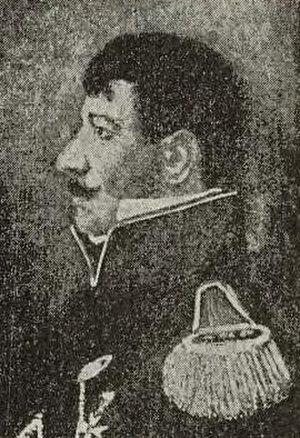
Cet article liste les membres de l'Assemblée constituante de Norvège lors de l'adoption de la constitution le 17 mai 1814. Ceux-ci ont été élu lors de l'élections de 1814, qui a débuté au mois de février.
Eilert Waldemar Preben Ramm, né le 4 mai 1769 et mort le 15 mars 1837, est officier militaire norvégien et représentant à l'Assemblée constituante de Norvège en 1814.